History of the Catholic Church in France

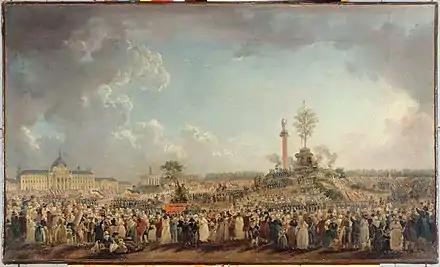
Festival of the Supreme Being, 8 June 1794

It was the period, too, when France began to build up her colonial empire, when Samuel de Champlain was founding prosperous settlements in Acadia and Canada. At the suggestion of Père Coton, confessor to Henry IV, the Jesuits followed in the wake of the colonists; they made Quebec the capital of all that country, and gave it a Frenchman, Mgr. de Montmorency-Laval as its first bishop. The first apostles to the Iroquois were the French Jesuits, Lallemant and de Brébeuf; and it was the French missionaries, as much as the traders who opened postal communication over 500 leagues of countries between the French colonies in Louisiana and Canada. In China, the French Jesuits, by their scientific labours, gained a real influence at court and converted at least one Chinese prince. Lastly, from the beginning of this same 17th century, under the protection of Gontaut-Biron, Marquis de Salignac, Ambassador of France, dates the establishment of the Jesuits at Smyrna, in the Archipelago, in Syria, and at Cairo. A Capuchin, Père Joseph du Tremblay, Richelieu's confessor, established many Capuchin foundations in the East. A pious Parisian lady, Madame Ricouard, gave a sum of money for the erection of a bishopric at Babylon, and its first bishop was a French Carmelite, Jean Duval. St. Vincent De Paul sent the Lazarists into the galleys and prisons of Barbary, and among the islands of Madagascar, Bourbon, Mauritius, and the Mascarenes, to take possession of them in the name of France. On the advice of Jesuit Father de Rhodes, Propaganda and France decided to erect bishoprics in Annam, and in 1660 and 1661 three French bishops, François Pallu, Pierre Lambert de Lamothe, and Cotrolendi, set out for the East. It was the activities of the French missionaries that paved the way for the visit of the Siamese envoys to the court of Louis XIV. In 1663 the Seminary for Foreign Missions was founded, and in 1700 the "Société des Missions Etrangères" received its approved constitution, which has never been altered."